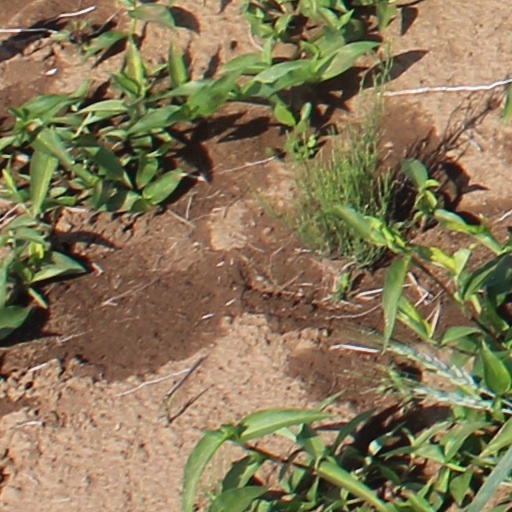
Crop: wheat